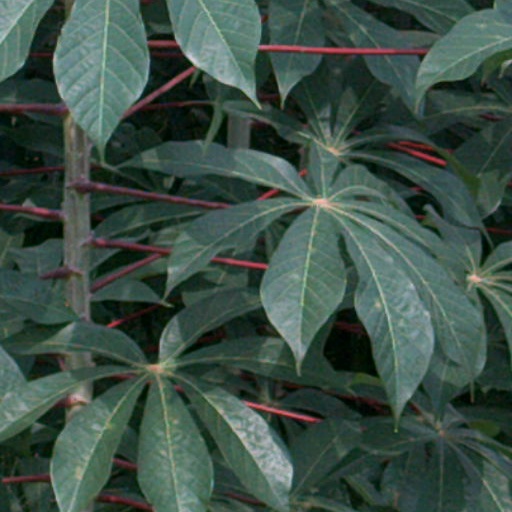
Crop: cassava